Alice Fisher (nurse)

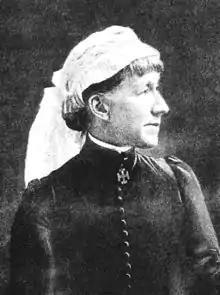

Alice Fisher (13 June 1839 – 2 June 1888) was a nursing pioneer. During her brief career at the Philadelphia General Hospital (PGH) she improved the standards of care at the institution and created the hospital's nursing school.